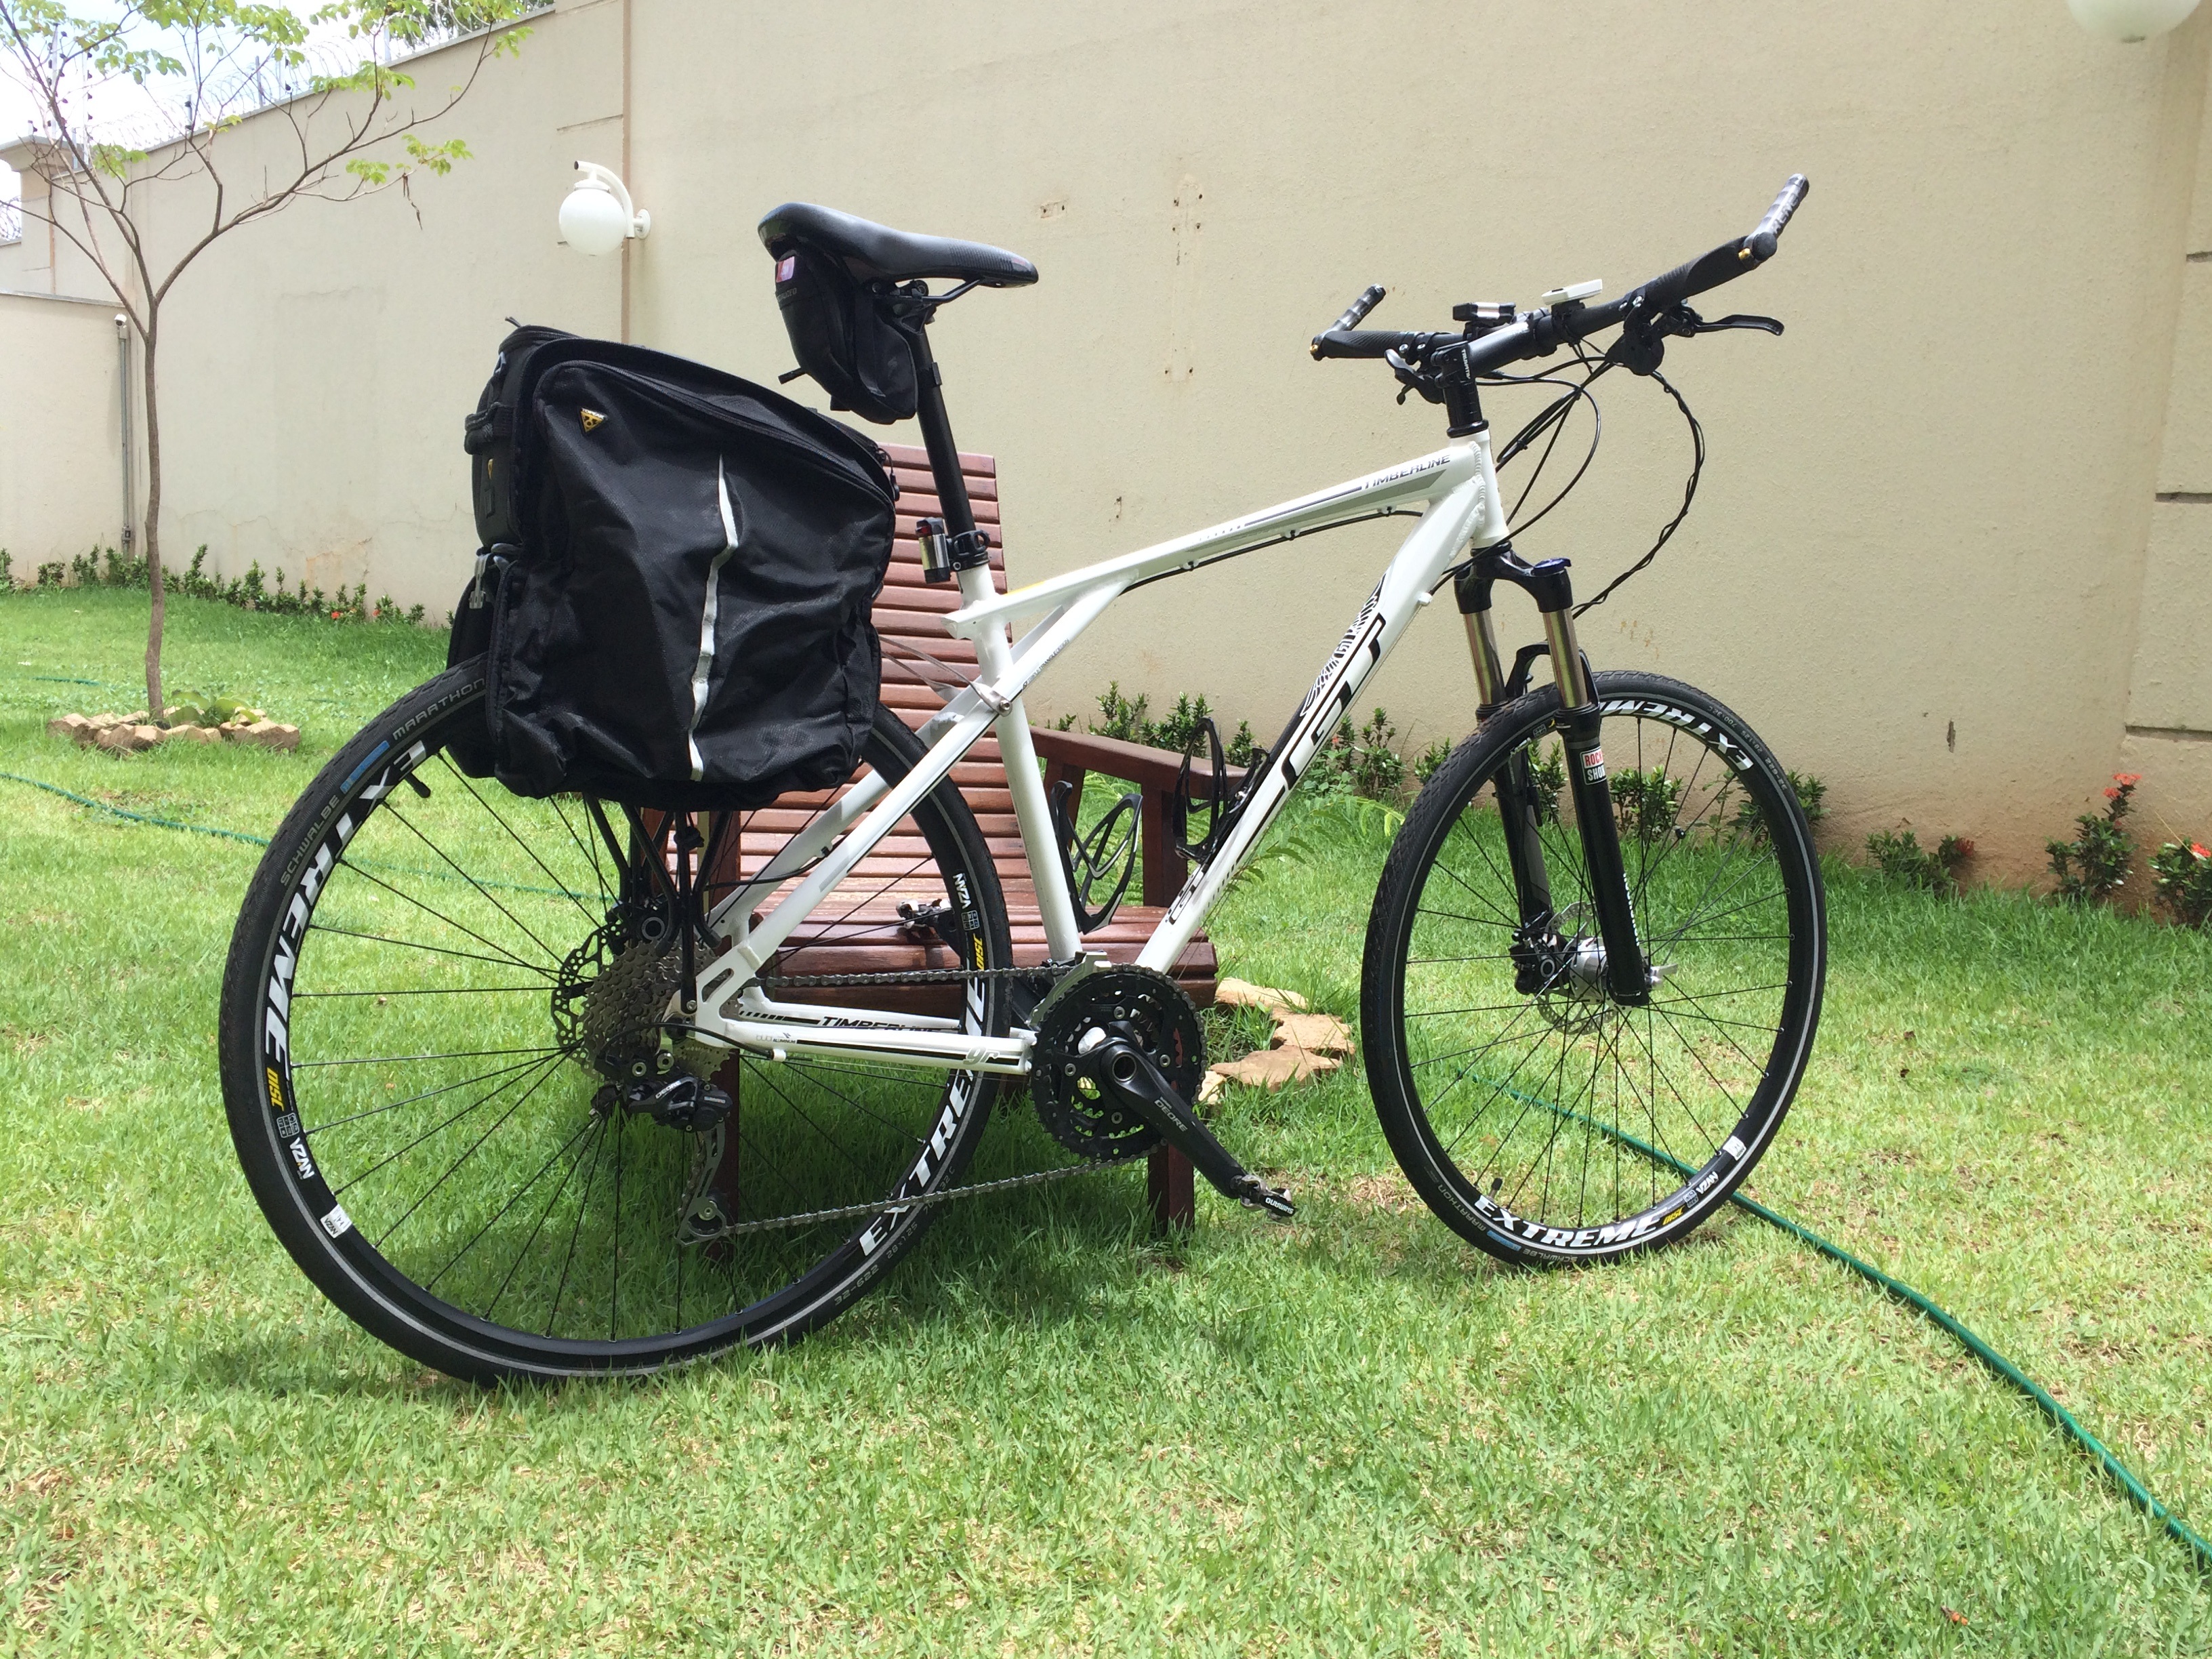
sport, wheel, bicycle, bike, vehicle, ride, health, sports equipment, mountain bike, sol, mtb, overcoming, bicycle frame, cycle tourism, montain bike, moutain bike, allmountain, land vehicle, cyclo cross bicycle, road bicycle, racing bicycle, hybrid bicycle